Polis Evo

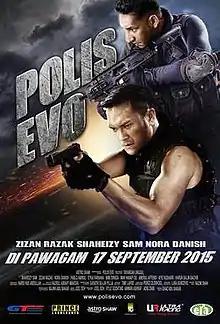
Theatrical release poster

Polis Evo (English: Police Evo) is a 2015 Malaysian Malay-language buddy cop action comedy film directed by Ghaz Abu Bakar and written by Joel Soh, Kyle Goonting, Anwari Ashraf and Adib Zaini. The film casts includes Shaheizy Sam, Zizan Razak, Nora Danish, Mimi Ernida, Hushairy Hussein and Pablo Amirul. The film tells the story of two police officers, Inspector Khai (Shaheizy Sam) and Inspector Sani (Zizan Razak) who have very different personalities but are forced to work together to bring down a drug trafficking operation. The film was released theatrically on September 17, 2015, nationwide.